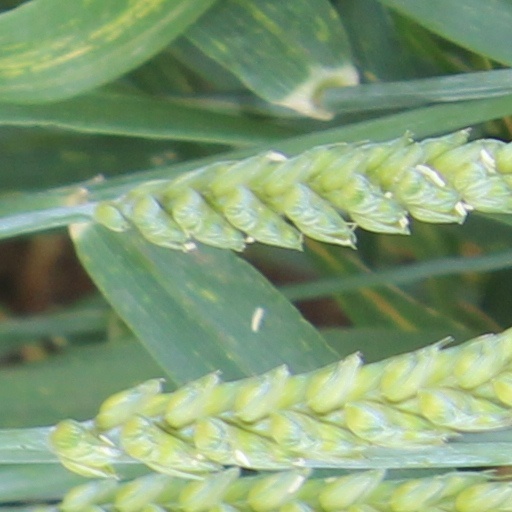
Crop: wheat